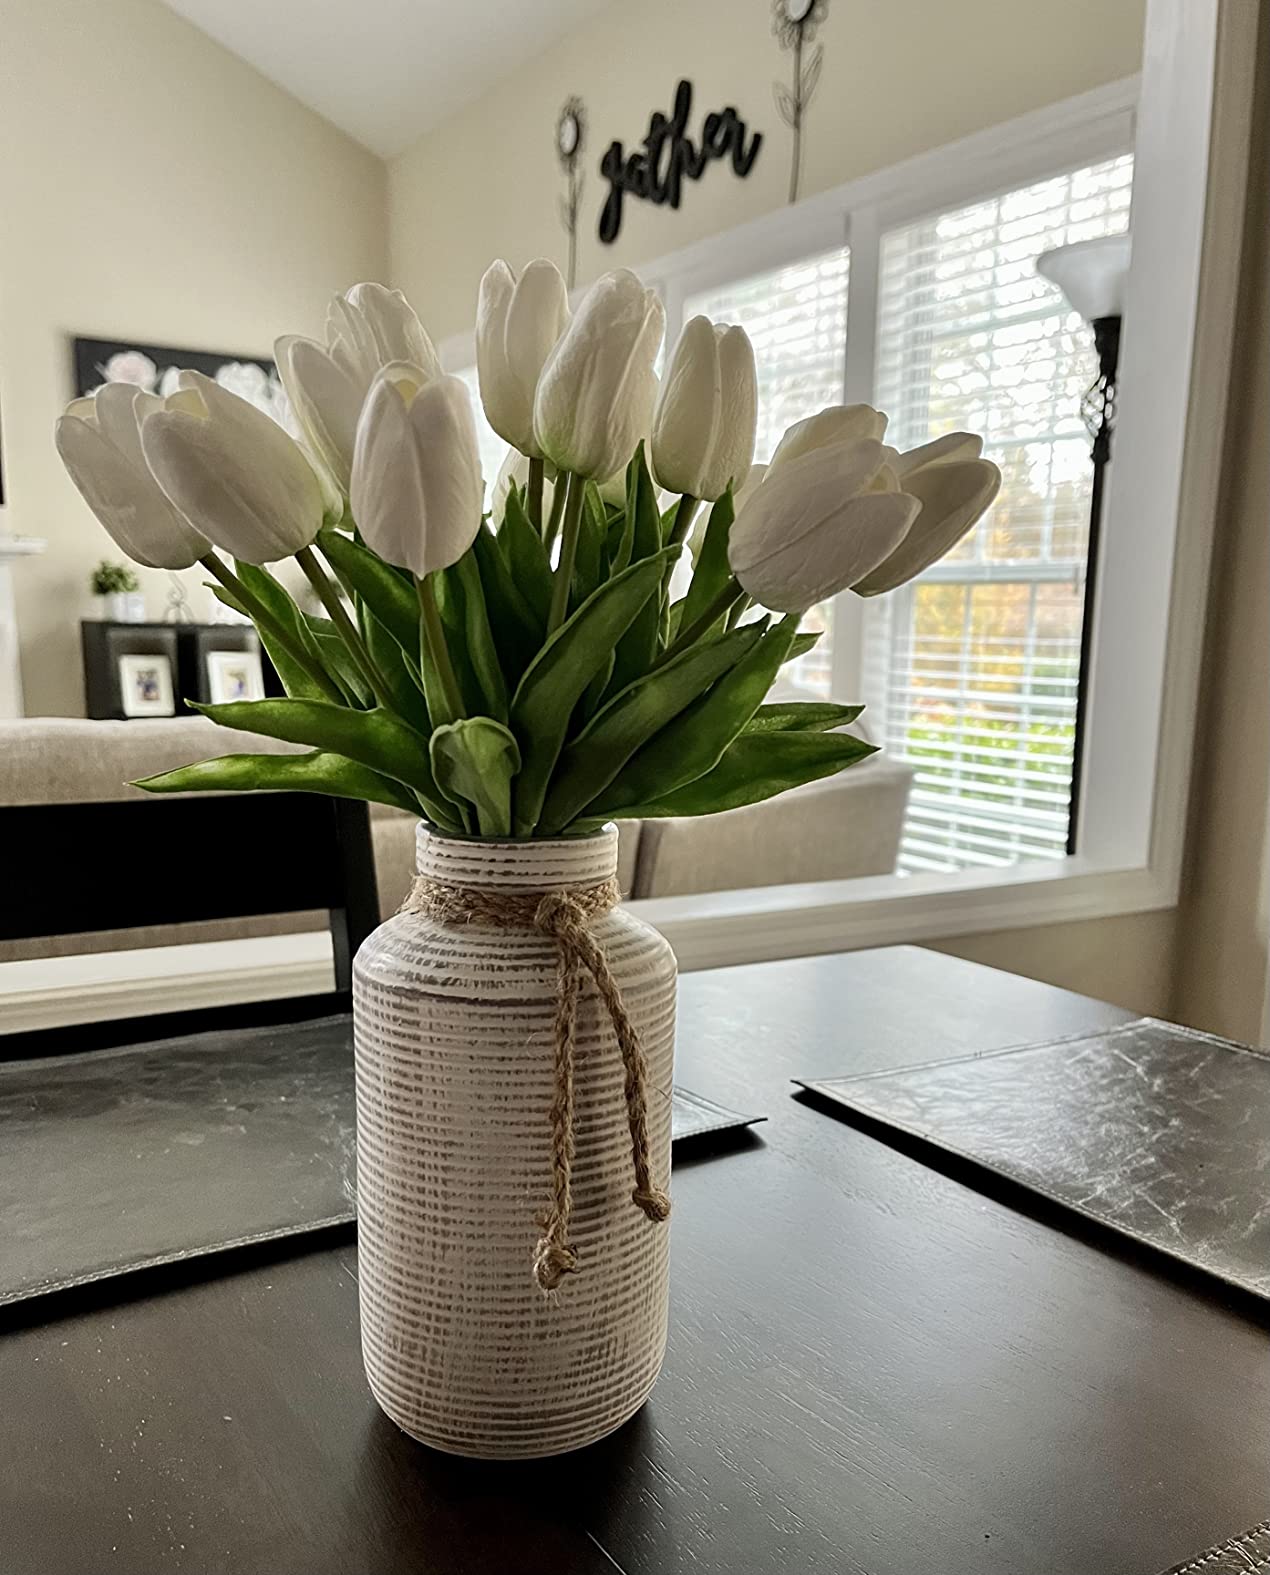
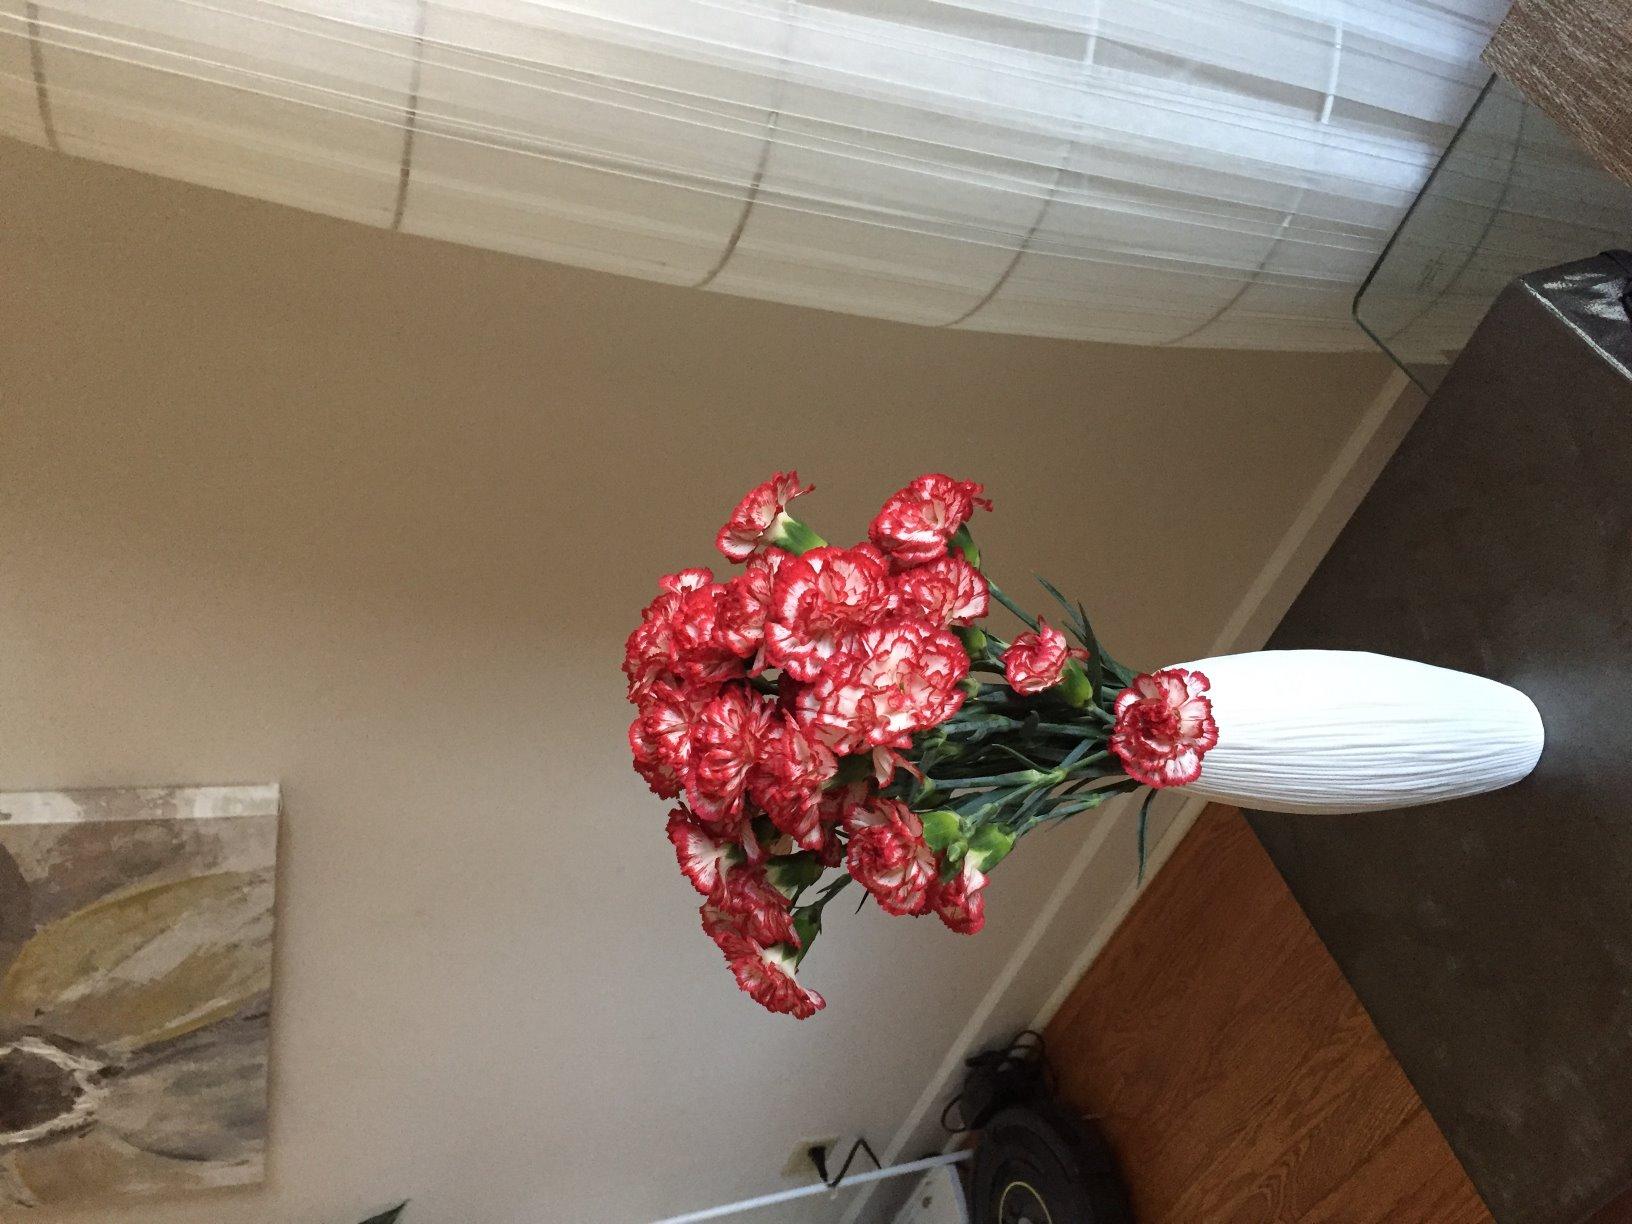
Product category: vase
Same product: no